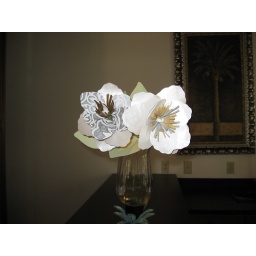
paper flowers made by jess & nana